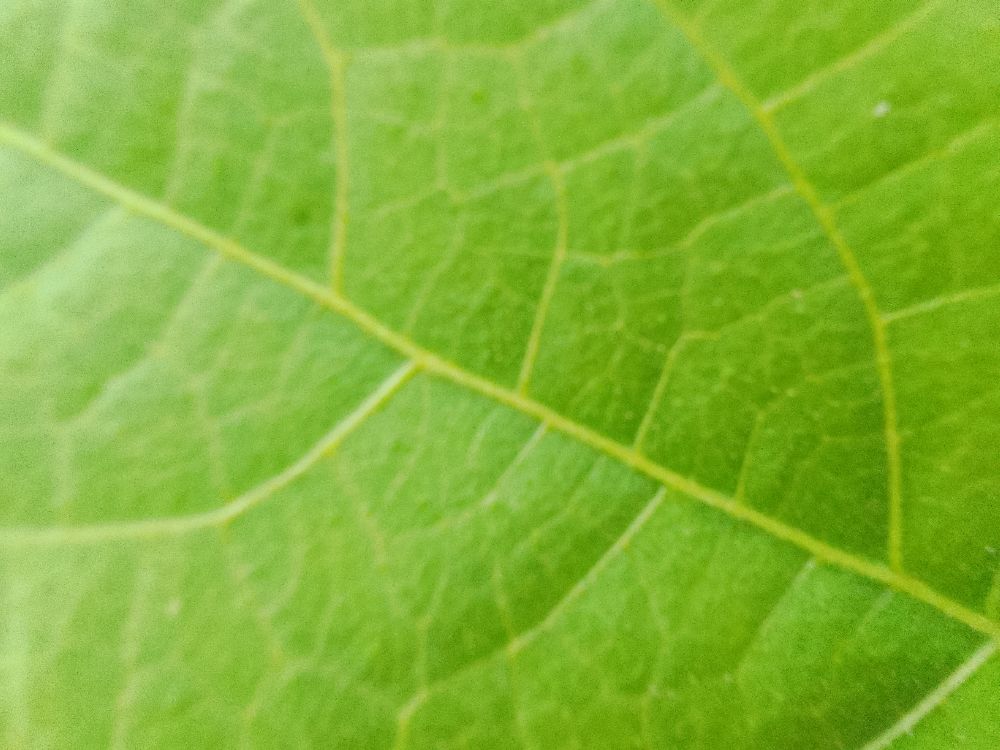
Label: healthy